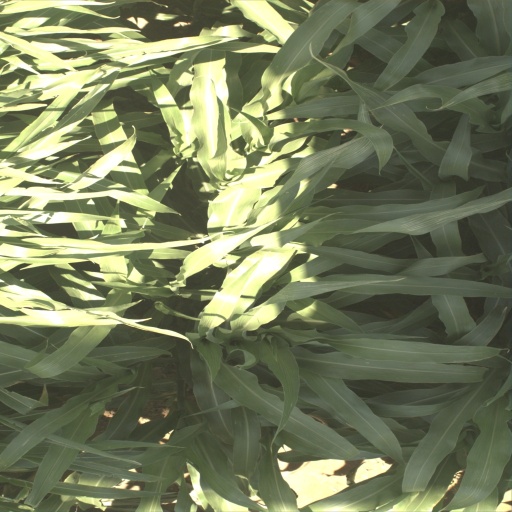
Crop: sorghum